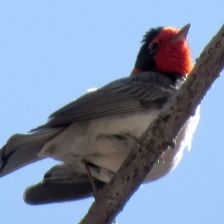
Species: RED FACED WARBLER
Scientific name: CARDELLINA RUBRIFRONS